MV Maria Reina

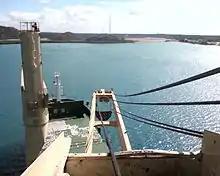
View from the top of "Maria Reina" aft cargo crane.

"TransAtlantic" has two Liebherr rotary cargo cranes. Ships with cranes, known as geared ships, are more flexible in that they can visit ports that are not equipped with pierside cranes. However, having cranes on board also has drawbacks. This added flexibility incurs some costs greater recurring expenses, such as maintenance and fuel costs. The United Nations Council on Trade and Development characterizes geared ships as a "niche market only appropriate for those ports where low cargo volumes do not justify investment in port cranes or where the public sector does not have the financial resources for such investment." Slightly less than a third of the ships in "Maria Reina" size range (from 100 to 499 TEU) are geared.